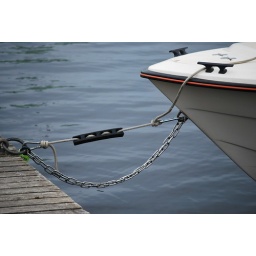
a boat in the lake beside Nora town